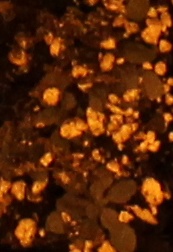
Label: Horseweed